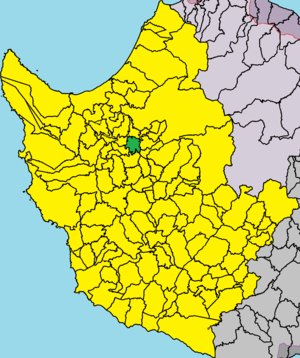
Filoúsa est un village de Chypre de plus de 31 habitants.